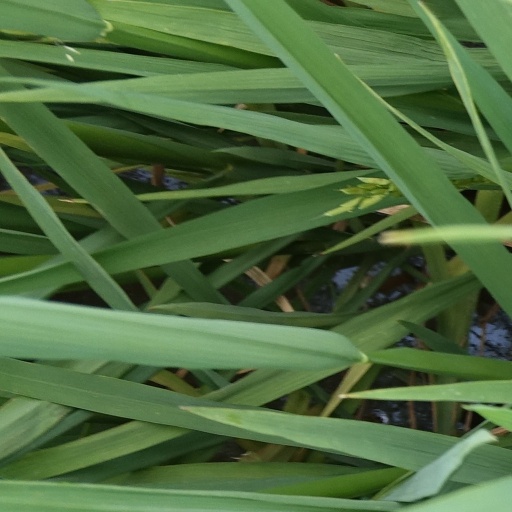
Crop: rice